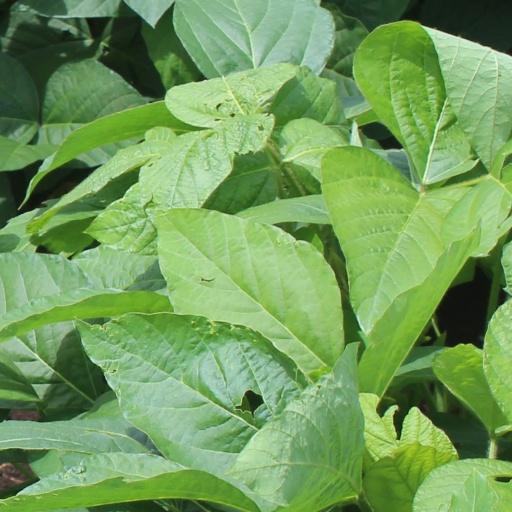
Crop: soybean